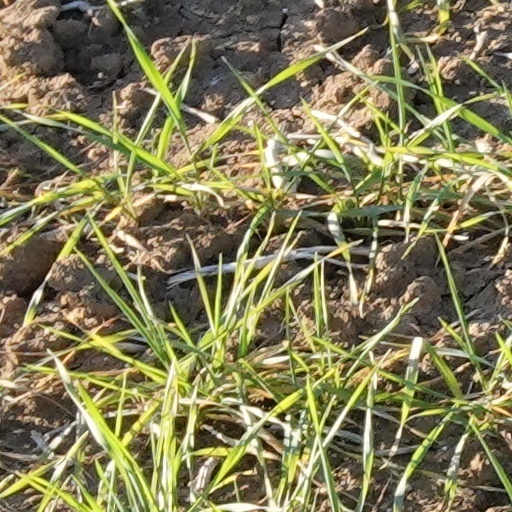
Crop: wheat